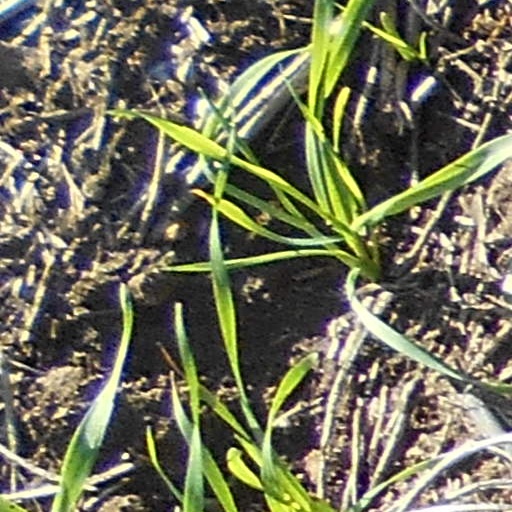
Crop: wheat